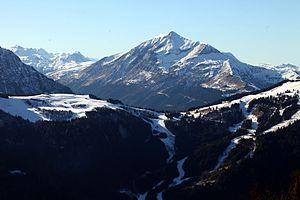
Le col de Voza et le Mont Joly vus de l'Aiguillette des Houches.
La Verte des Houches, piste du Kandahar ou Kandahar est une piste de ski mythique fréquentée lors des passages de la coupe du monde de ski alpin à Chamonix-Mont-Blanc. Cette piste est située dans le domaine skiable de la station des Houches de la vallée de Chamonix.
Le col de Voza est un col situé en France dans le massif du Mont-Blanc, au-dessus de Saint-Gervais-les-Bains et des Houches.